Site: brandenburg
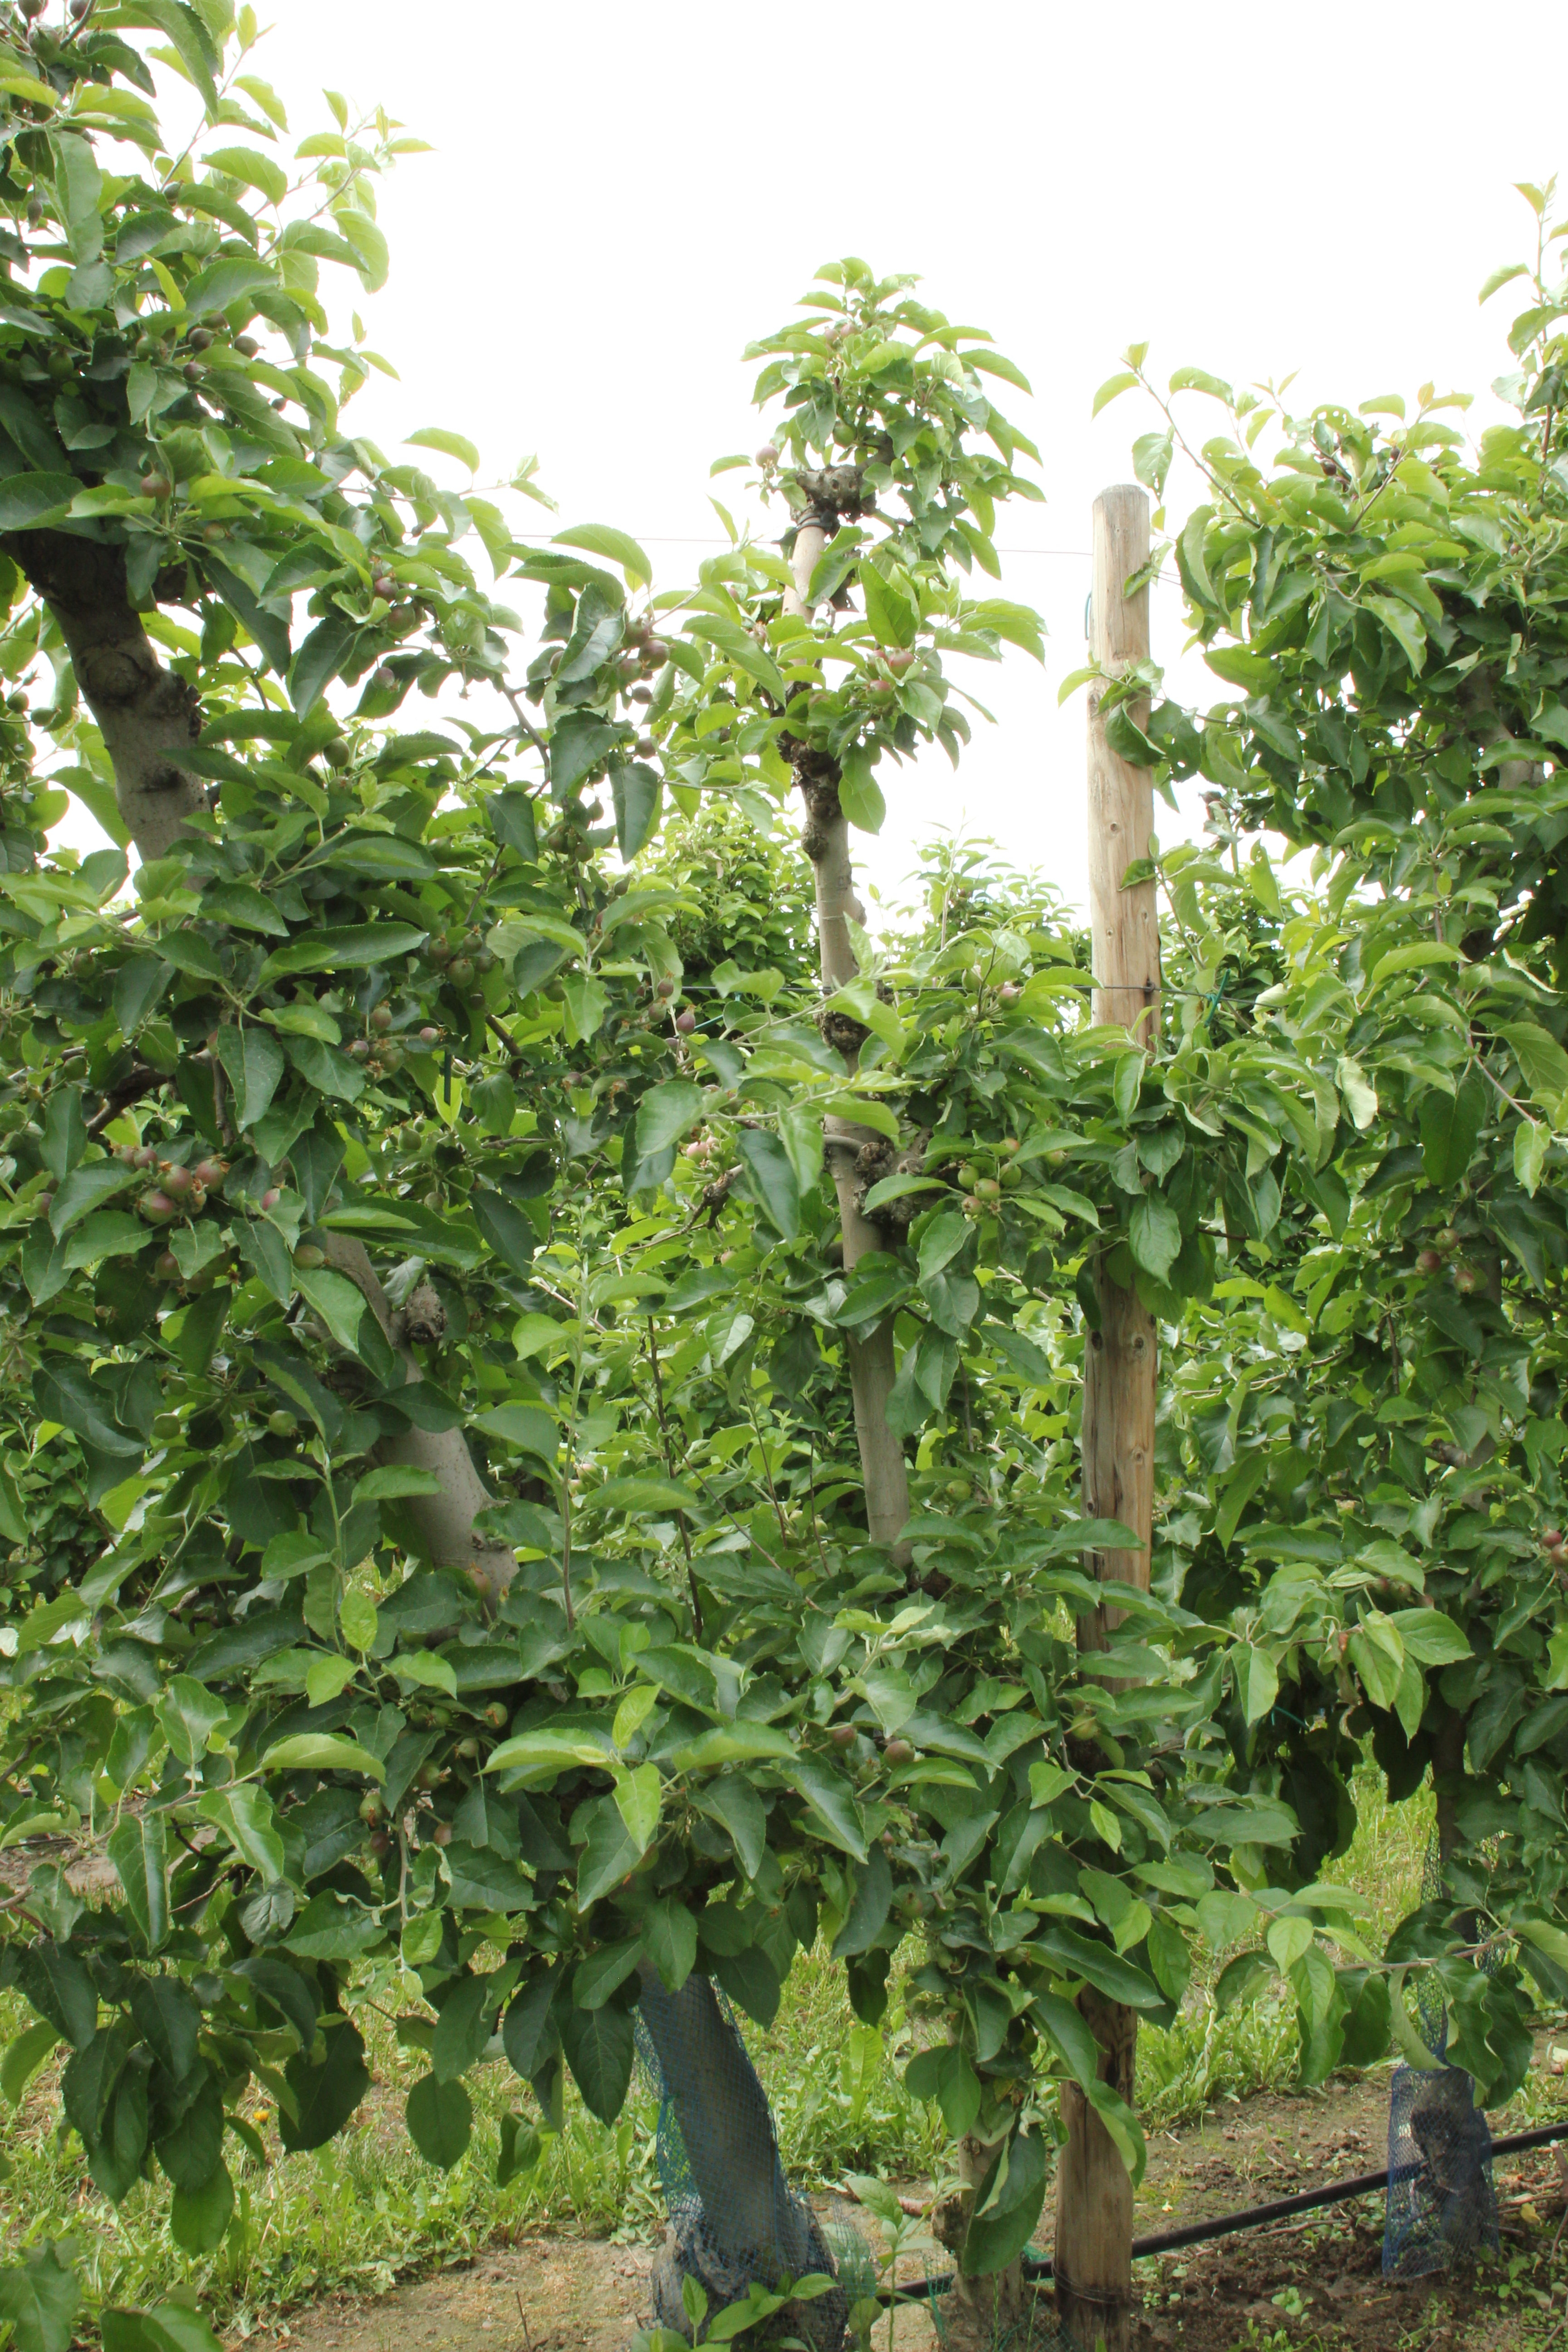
Growth stage (BBCH 72): Development of fruit